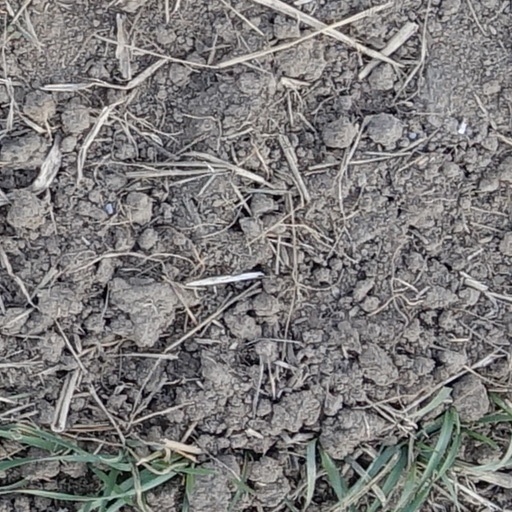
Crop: wheat